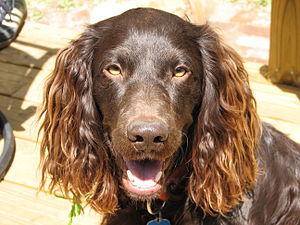
Spaniel / Racer / Moderne
Spaniel tilhører en undergruppe med hunde som bliver avlet som apporterende jagthunde, men som oprindelig var såkaldte stødende jagthunde af setter typen. Flere racer regnes også primært som stående jagthunde, og bliver derfor listet blandt disse af FCI. Nogen racer fungerer imidlertid kun som selskabshunde i dag, og listes derfor blandt disse.